Michael Wright (basketball)

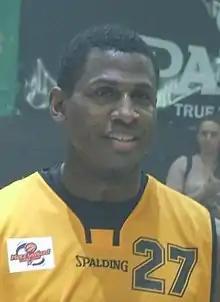
Wright during the 2010 PLK All-Star game

Michael Wright (January 7, 1980 – November 10, 2015) was an American-Turkish professional basketball player. He also held Turkish citizenship. His Turkish name was Ali Karadeniz. He played professional basketball in Poland, Spain, Israel, South Korea, France, Germany, and Turkey. He was murdered in 2015.